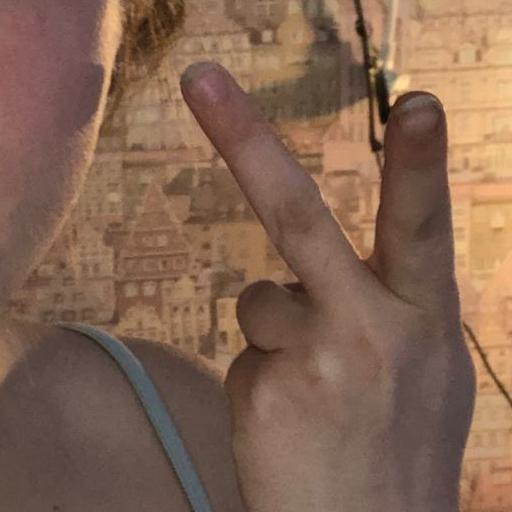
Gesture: peace_inverted